Nakano Station (Nagano)

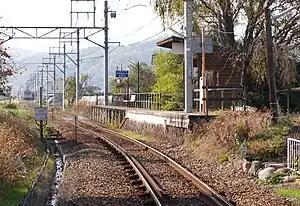
Nakano Station in October 2009

is a railway station in the city of Ueda, Nagano, Japan, operated by the private railway operating company Ueda Electric Railway.